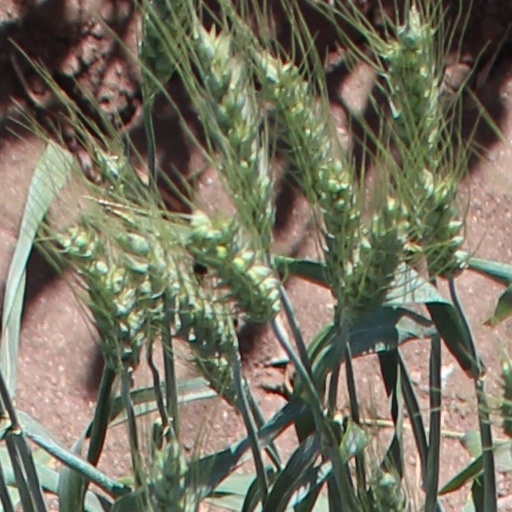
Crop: wheat